Coded postal obliterators

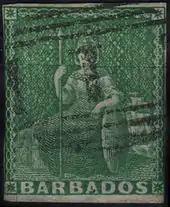
Barbados stamp with a "1" postmark

British Guiana used barred obliterators "A03" (Georgetown) and "A04" (New Amsterdam), originally on the stamps of Great Britain.